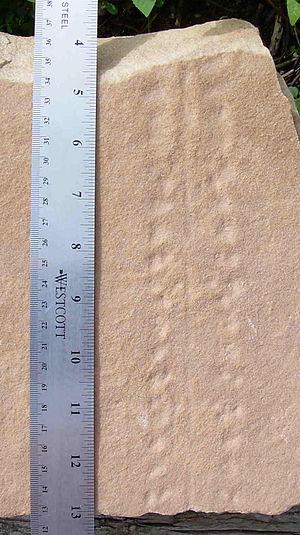
Les Protichnites sont un ichnotaxon constitué de traces fossiles par les empreintes faites par la marche de certains arthropodes. Ils se composent de deux rangées de pistes et d'un sillon médian entre les deux rangées. On pense que ce sillon, qui peut être brisé, incliné, de largeur et de profondeur variables, est le résultat de la région de la queue en contact avec le substrat.